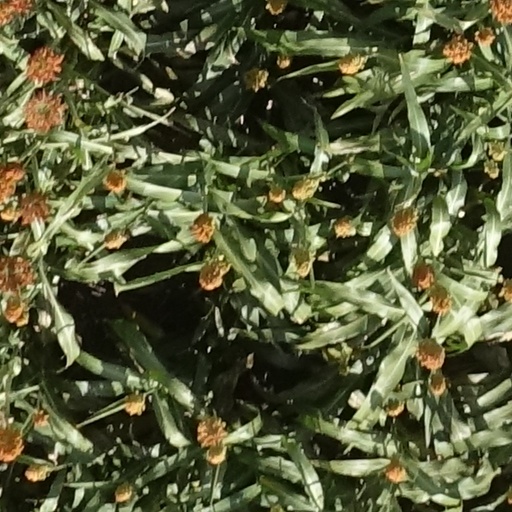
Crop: sorghum